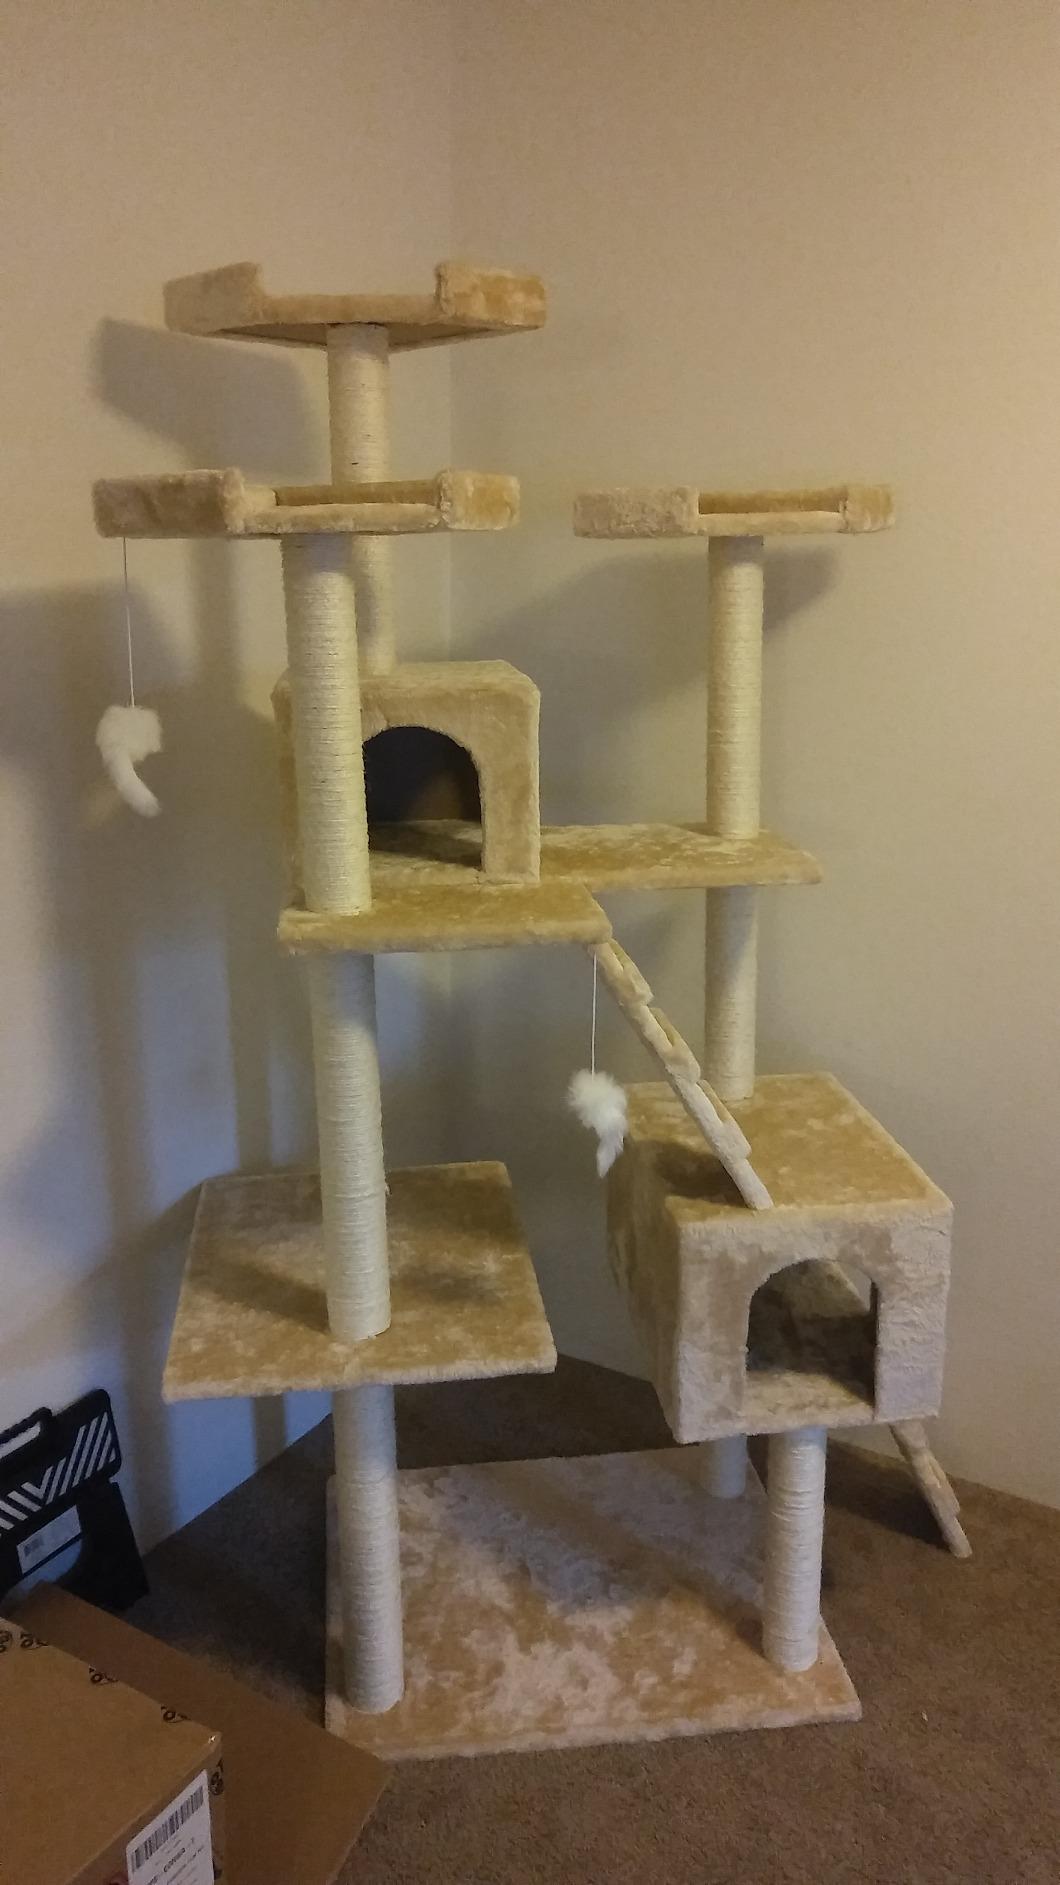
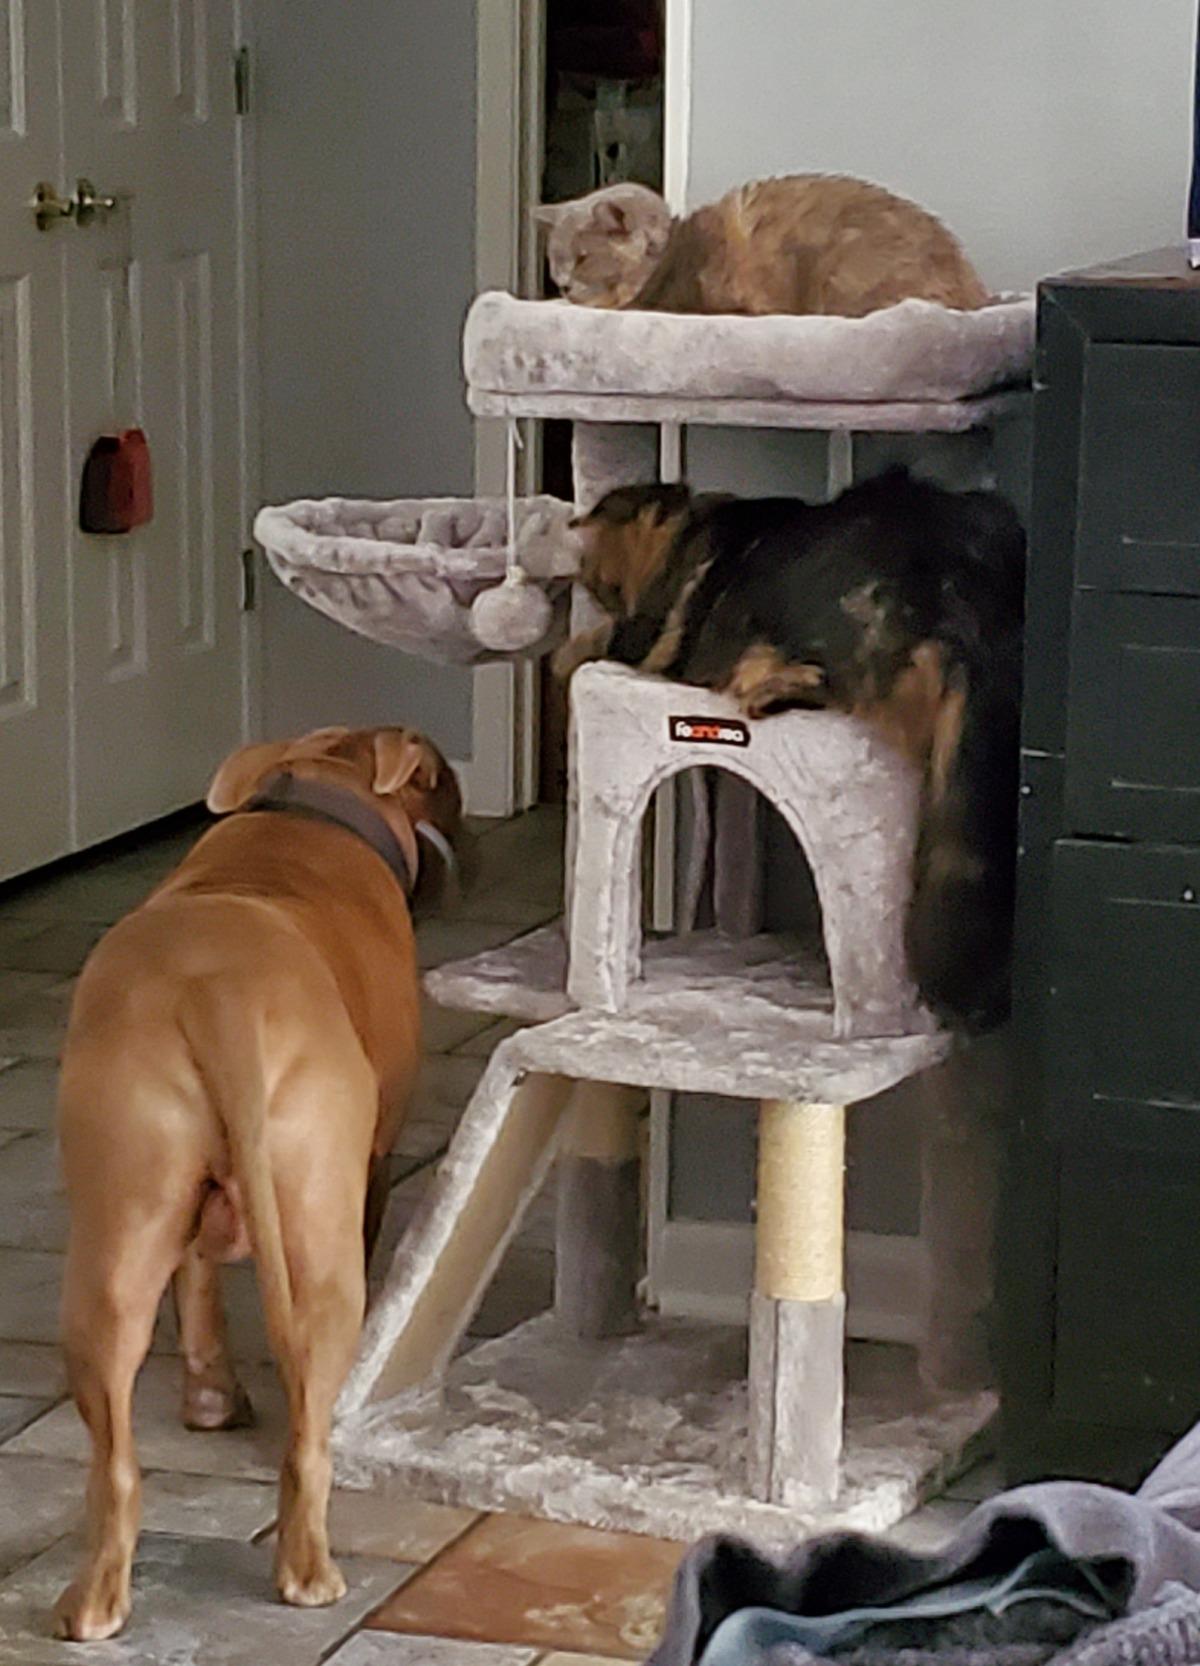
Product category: items_cat tree
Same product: no